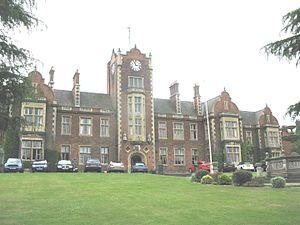
Le Royal Wolverhampton School est une école à Wolverhampton, Angleterre.